Wîhkwêntôwin, Edmonton

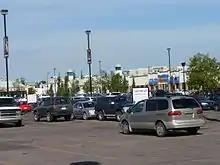
Unity Square (formerly Oliver Square) shopping centre is one of several strip shopping centres located in or near the Wîhkwêntôwin neighbourhood

During the 1990s and early 2000s, the majority of the rail yards of the Canadian National and Canadian Pacific railways were redeveloped as strip shopping centres. These include Unity Square and Unity Square West located along the north edge of Wîhkwêntôwin. In addition, a Canadian Pacific rail yard, immediately to the east of Wîhkwêntôwin, was also redeveloped as a strip shopping centre.